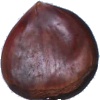
Label: chestnut